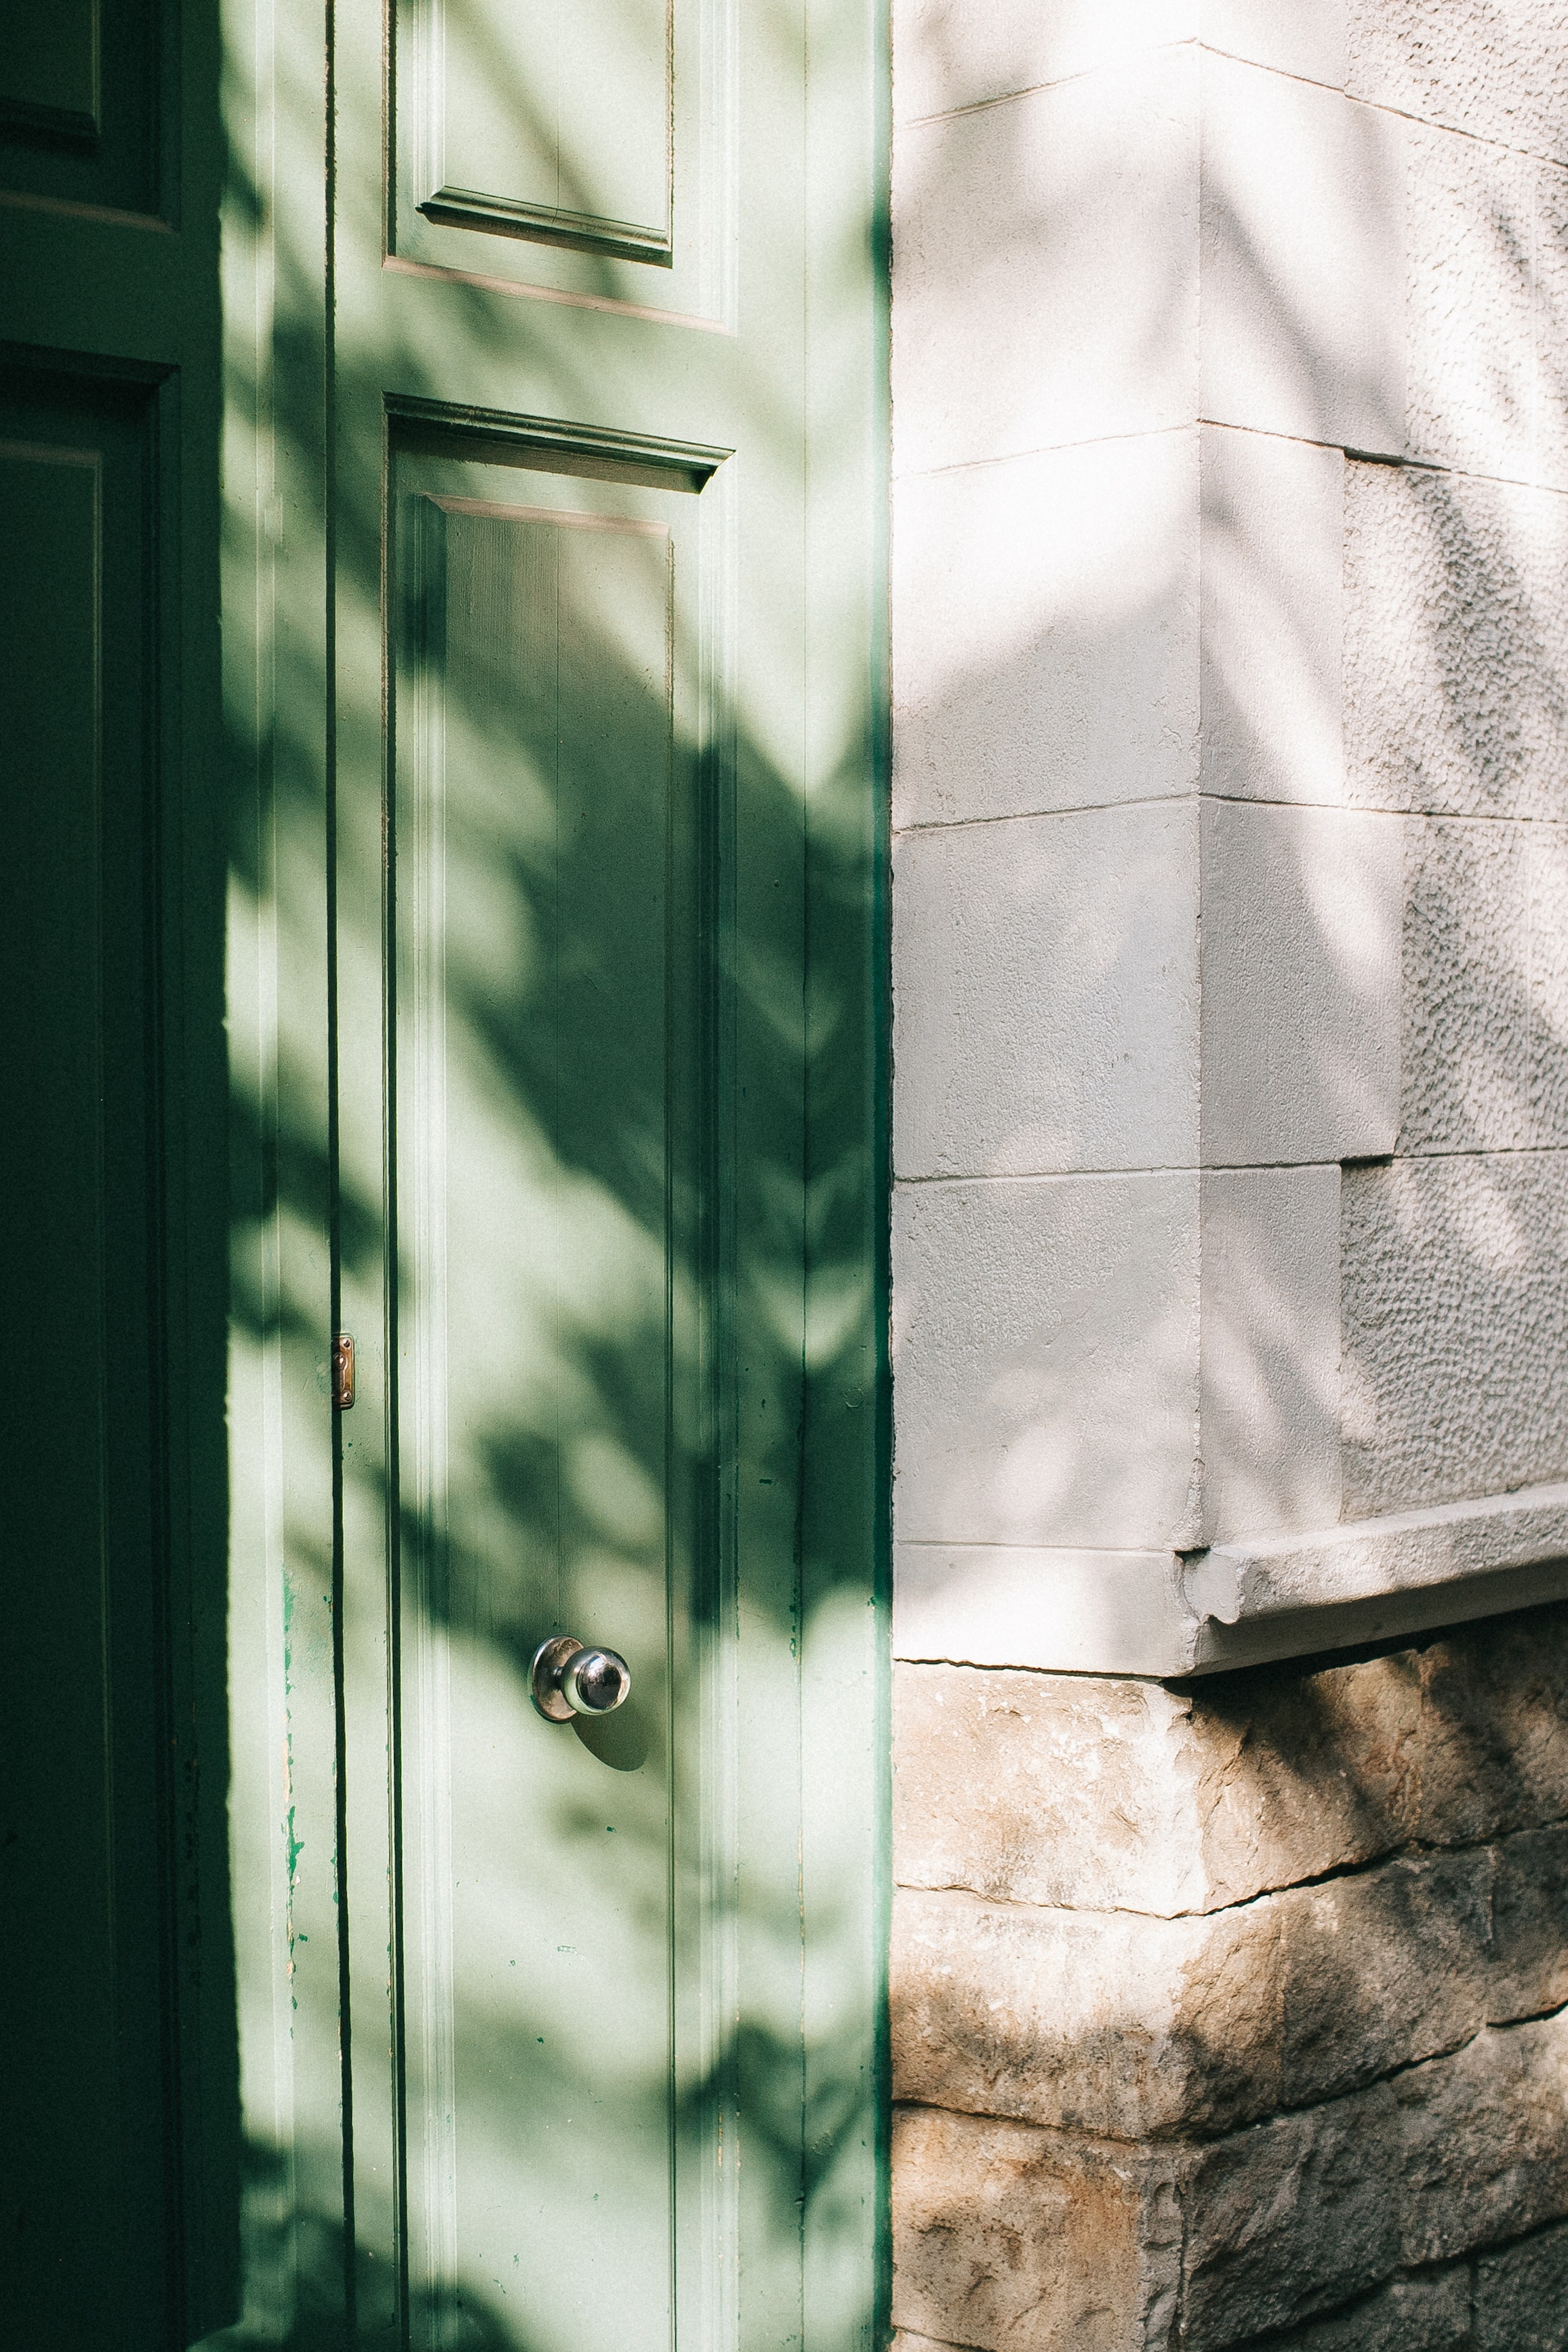
green, wall, light, snapshot, window, glass, wood, line, angle, shadow, house, pattern, door, transparency and translucency